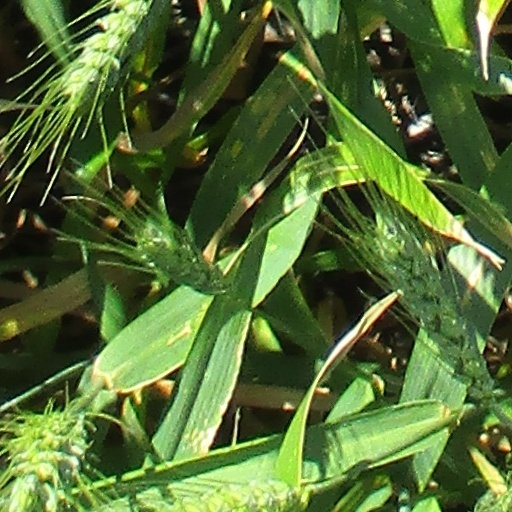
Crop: wheat